Restoration economy

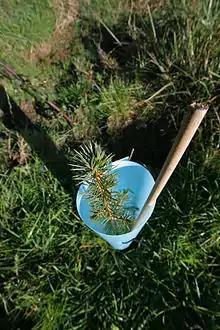
Adding protection to saplings for a healthy and ensured growth

Several studies have examined the economic impacts and activity created by restoration work in numbers. These have typically been for individual projects, e.g. a large hazardous fuels reduction contract in Arizona, or a $113 million mine reclamation project in Montana that was estimated to generate a total of 3,563 full-time equivalent (FTE) positions. A study looking at the economic out of a restoration program across an entire county (Humboldt County, California) determined that the $12.5 million invested in the program in 2002 supported 300 direct jobs that year. A study that looked at investments in restoration projects through both federal agencies and nongovernmental organizations across the state of Oregon found that restoration investments have similar economic and employment impacts as other public infrastructure projects such as road building. Per million invested, 15-24 jobs were created, and each invested dollar generated an additional 1.4 to 2.4 dollars in economic activity as it cycled through the economy, depending on the specific type of project.